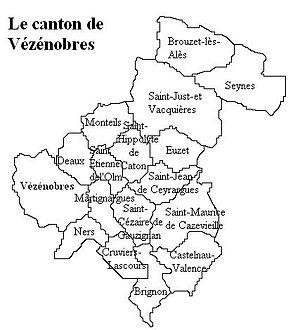
Le canton de Vézénobres est une ancienne division administrative du département du Gard, dans l'arrondissement d'Alès.